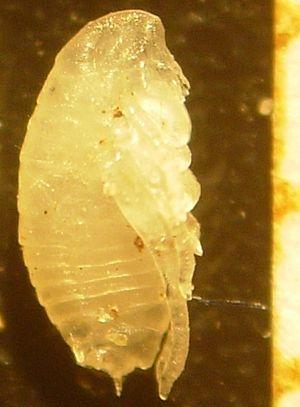
La puce du chat est une espèce d'insectes piqueurs holométaboles siphonaptères de la famille des Pulicidae. Elle est connue comme l'ectoparasite le plus fréquent du chat et du chien en zone tempérée à subtropicale.